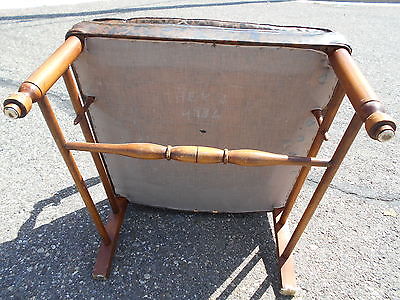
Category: chair